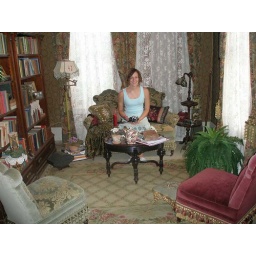
Patti is sitting in the finished library renovated by Bonnie Manning. Bonnie made all the drapes and reupholstered the sofa and chairs.